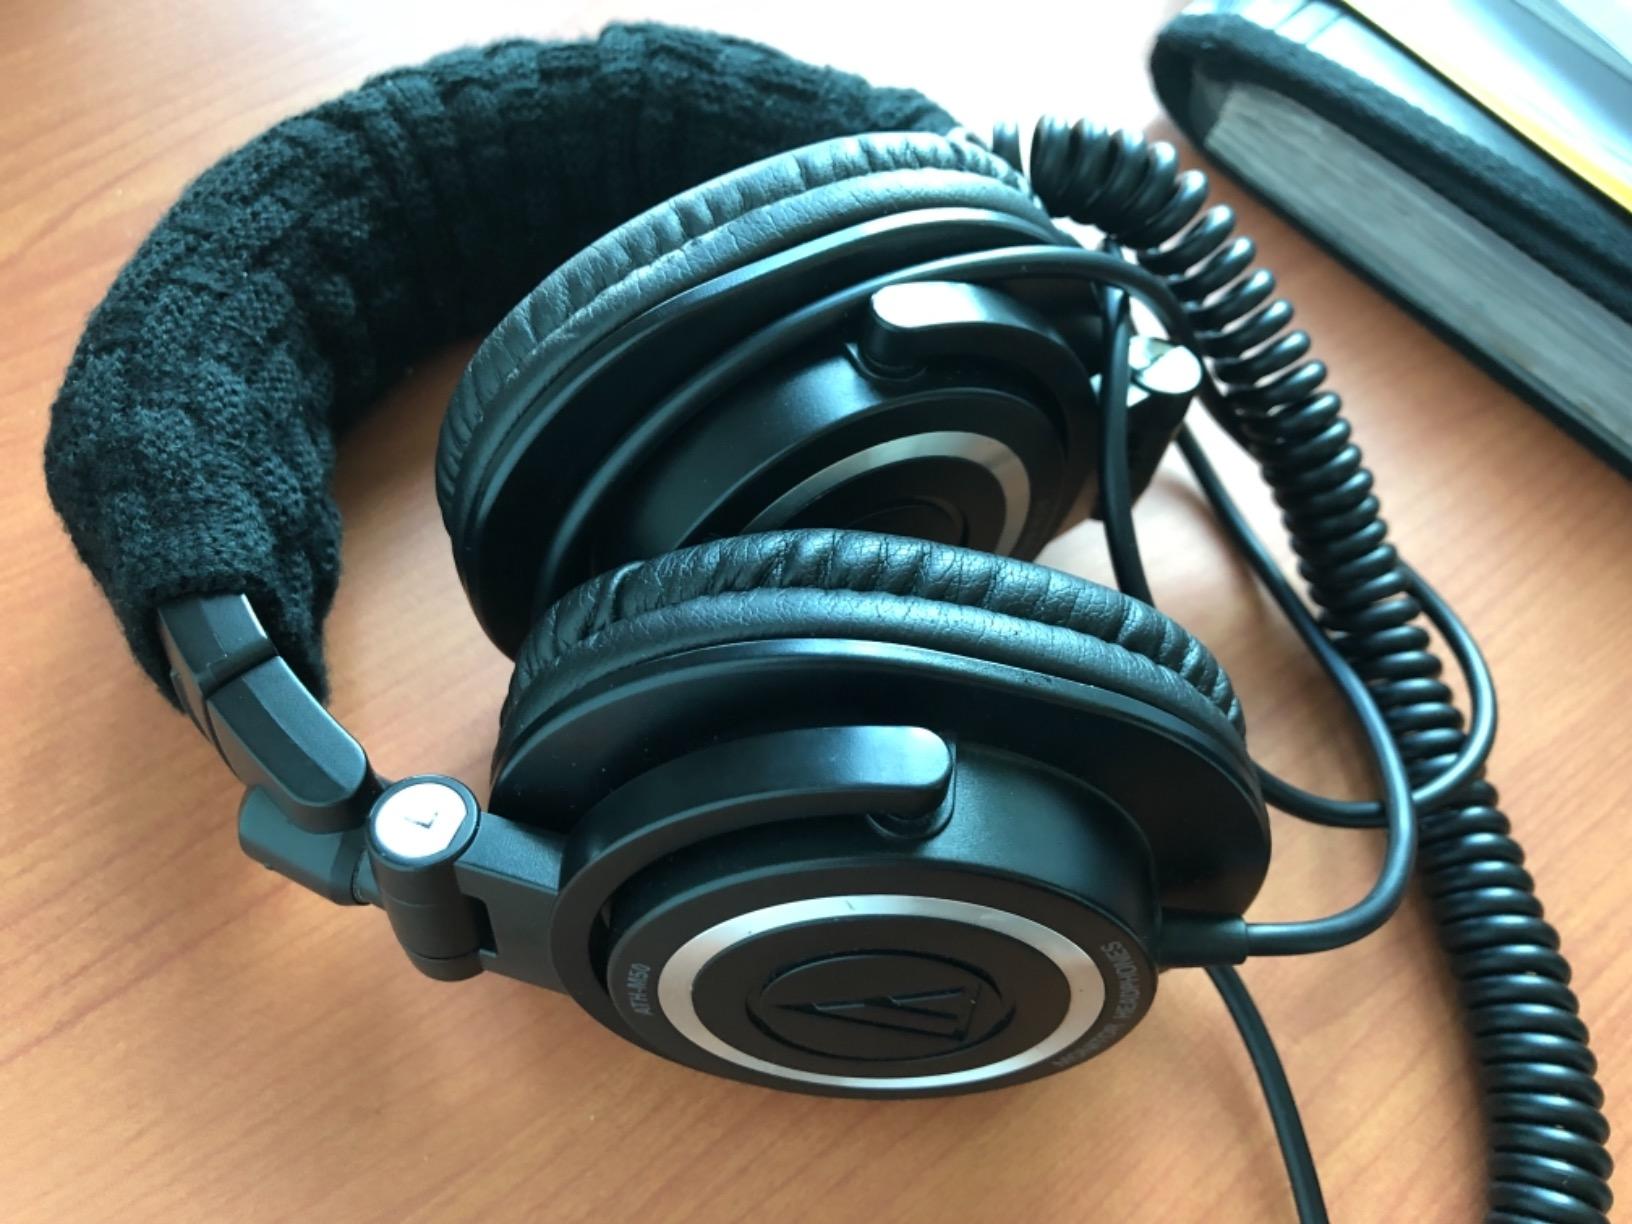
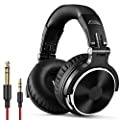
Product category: headphones
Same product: no